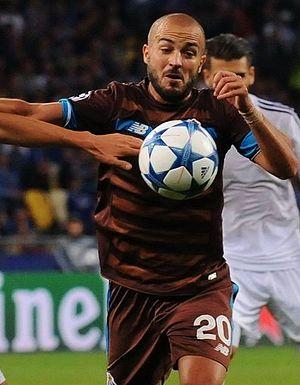
André Filipe Brás André, né le 24 août 1989 à Vila do Conde, est un joueur de football portugais. Il évolue comme milieu de terrain au Vitória SC.